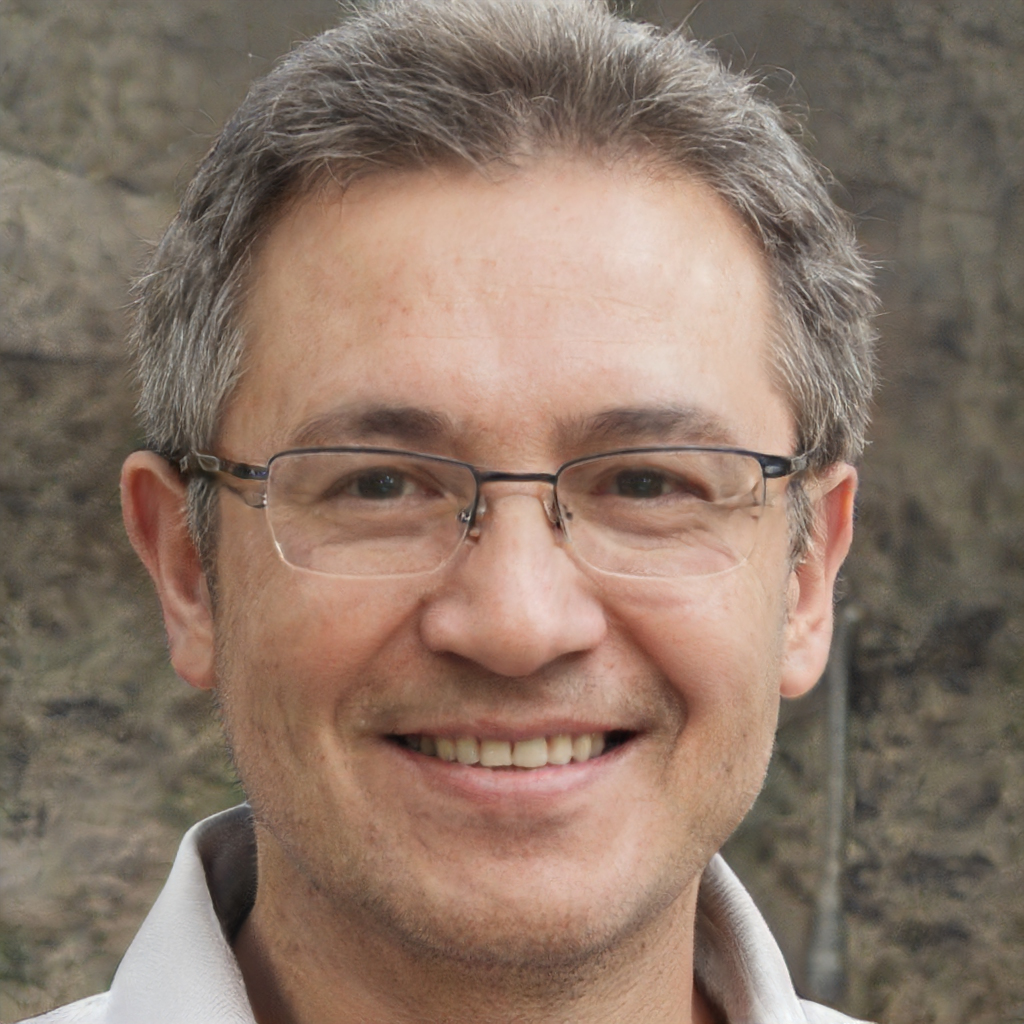
Label: No Watermark